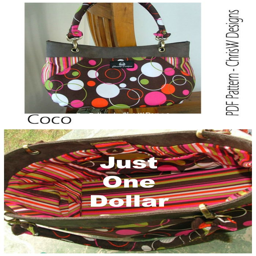
person , handmade floral handbag , tote or shoulder bag .